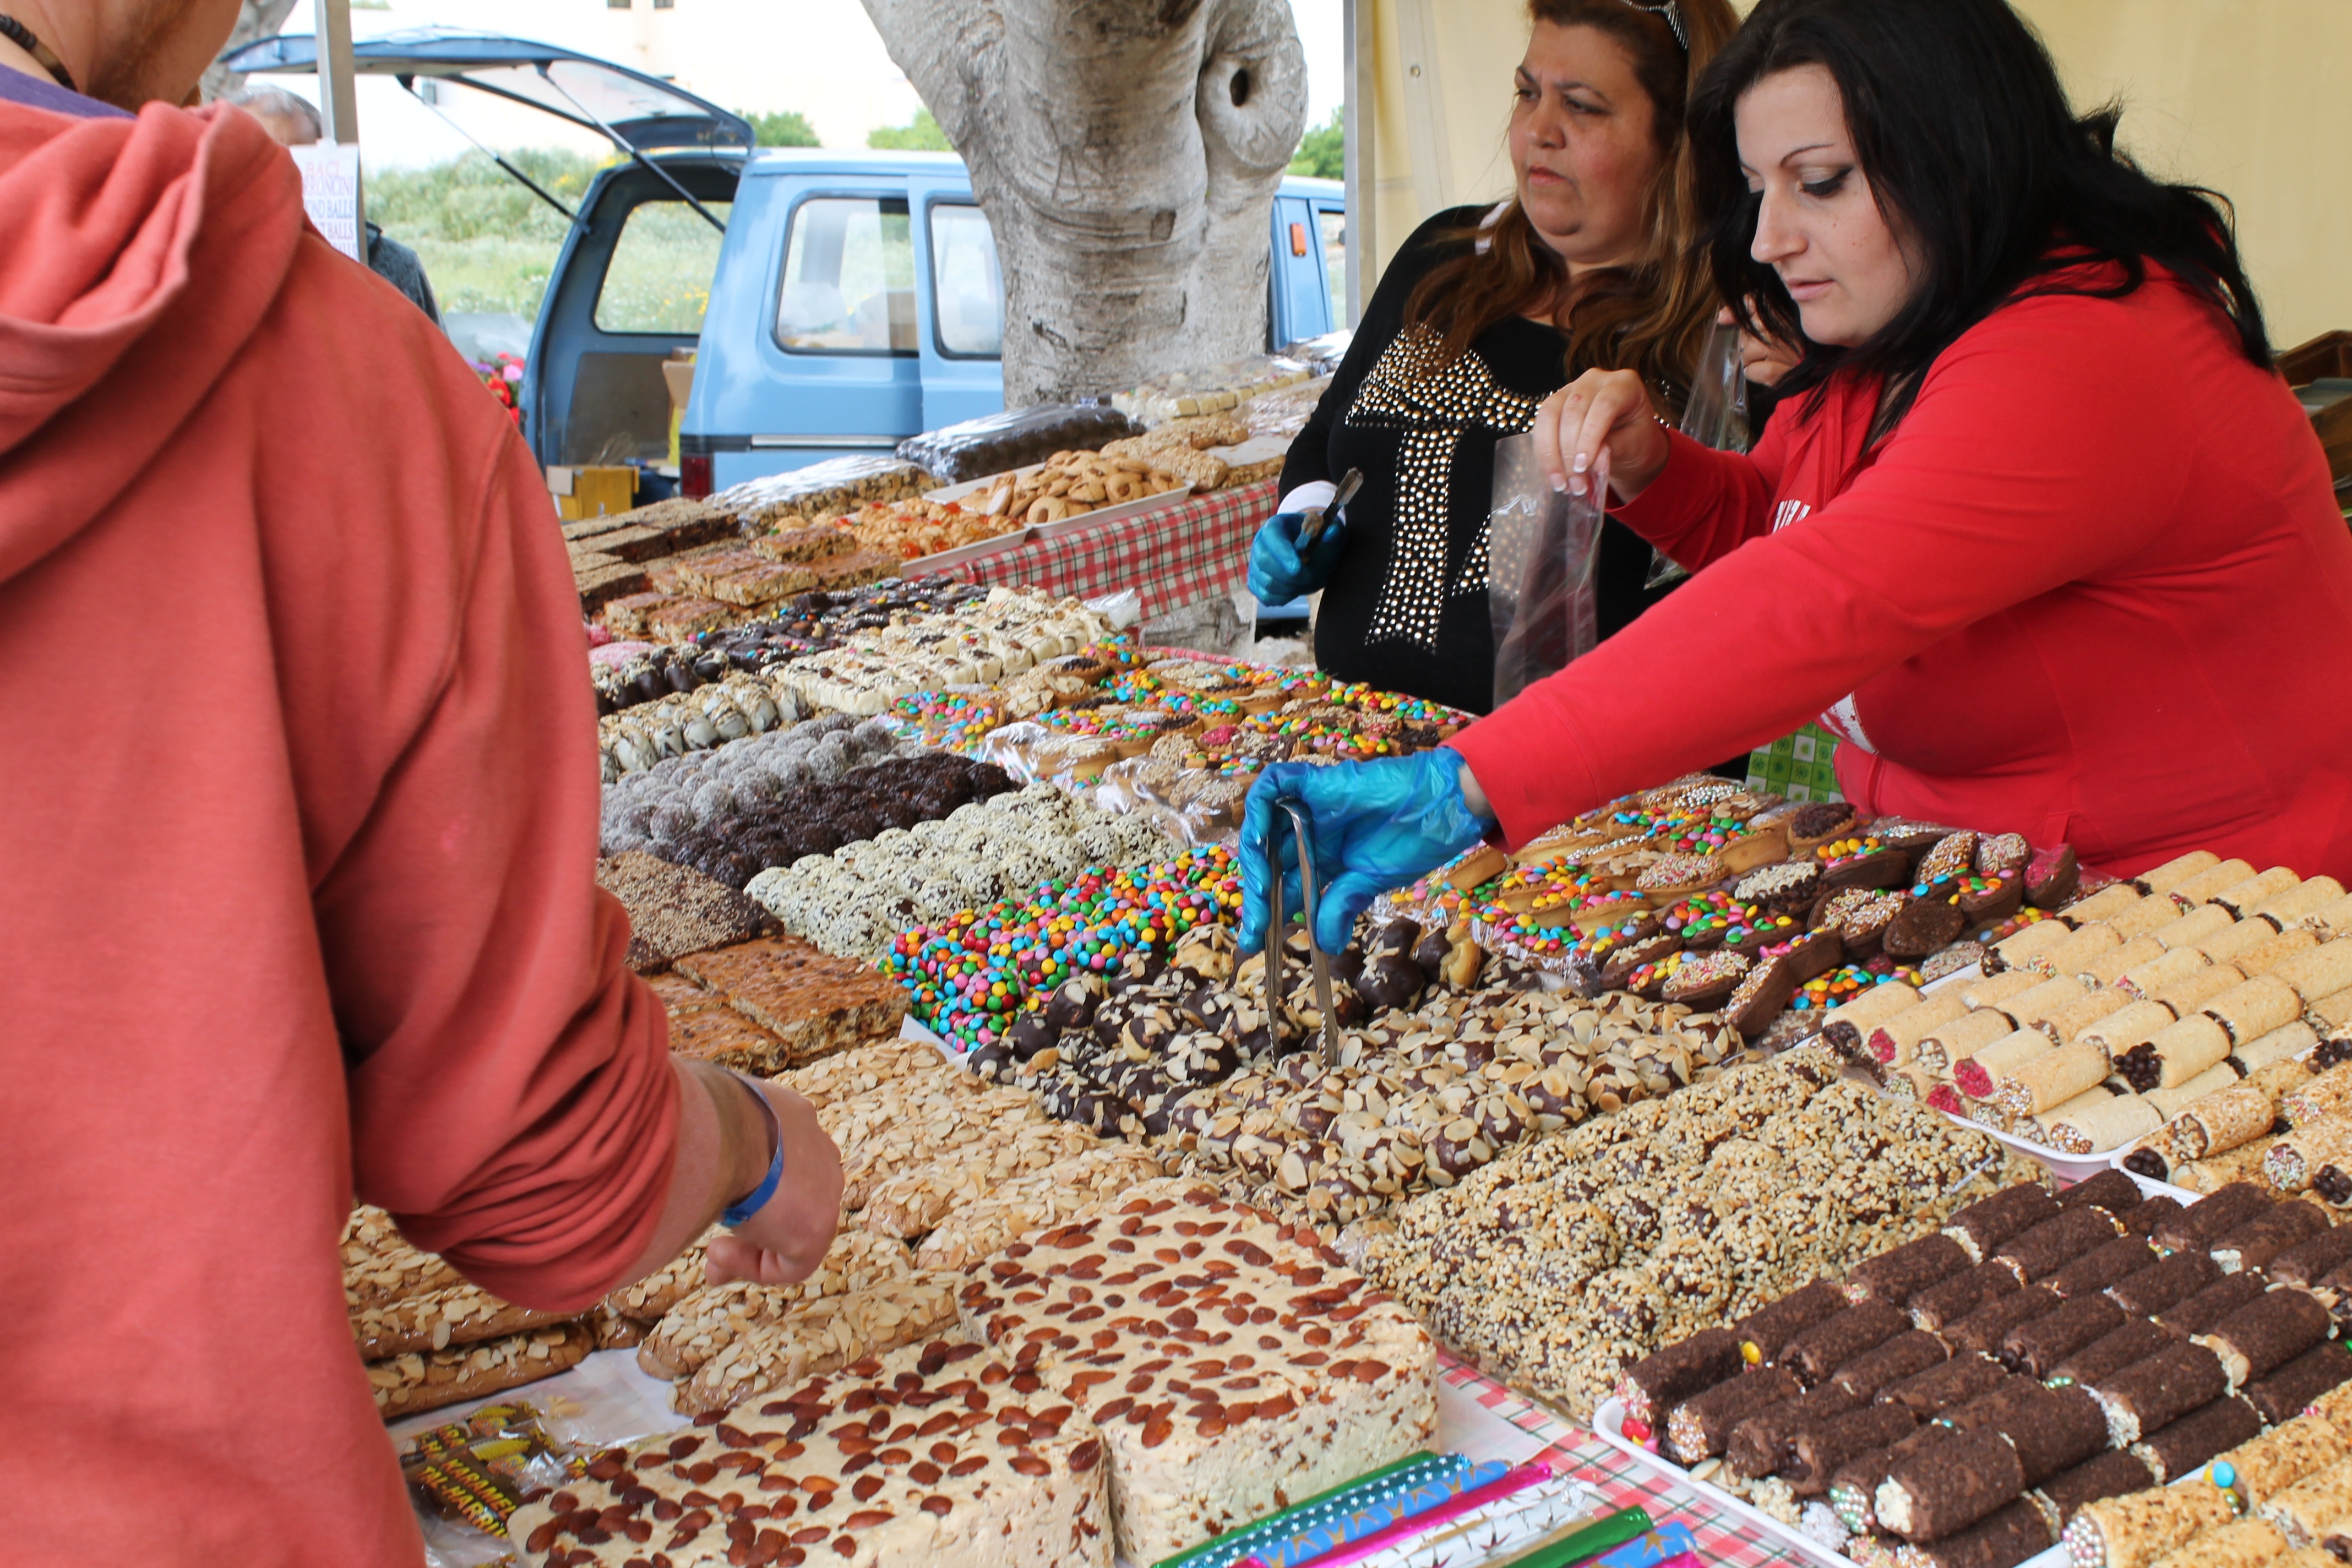
city, food, vendor, bazaar, market, public space, sweets, malta, traditional, maltese, human settlement